Kurn Hattin Homes for Children

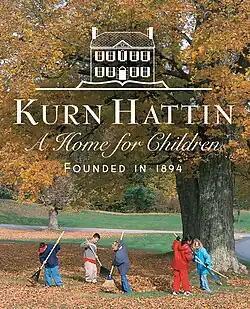
Kids raking leaves with logo superimposed

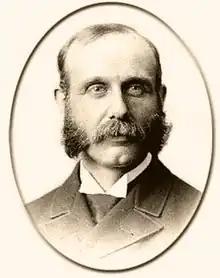
Portrait of Charles A. Dickinson

Kurn Hattin Home and School for Children is a non-profit located in Westminster, Vermont, which serves as a donor-supported home and school for boys and girls, ages 6–15, who are affected by tragedy, social or economic hardship, or other disruption in family life. It was founded in 1894 by Reverend Charles Albert Dickinson, and was originally called New England Kurn Hattin Homes. It is the oldest childcare organization in the northeast United States to be continuously supported completely by charity.